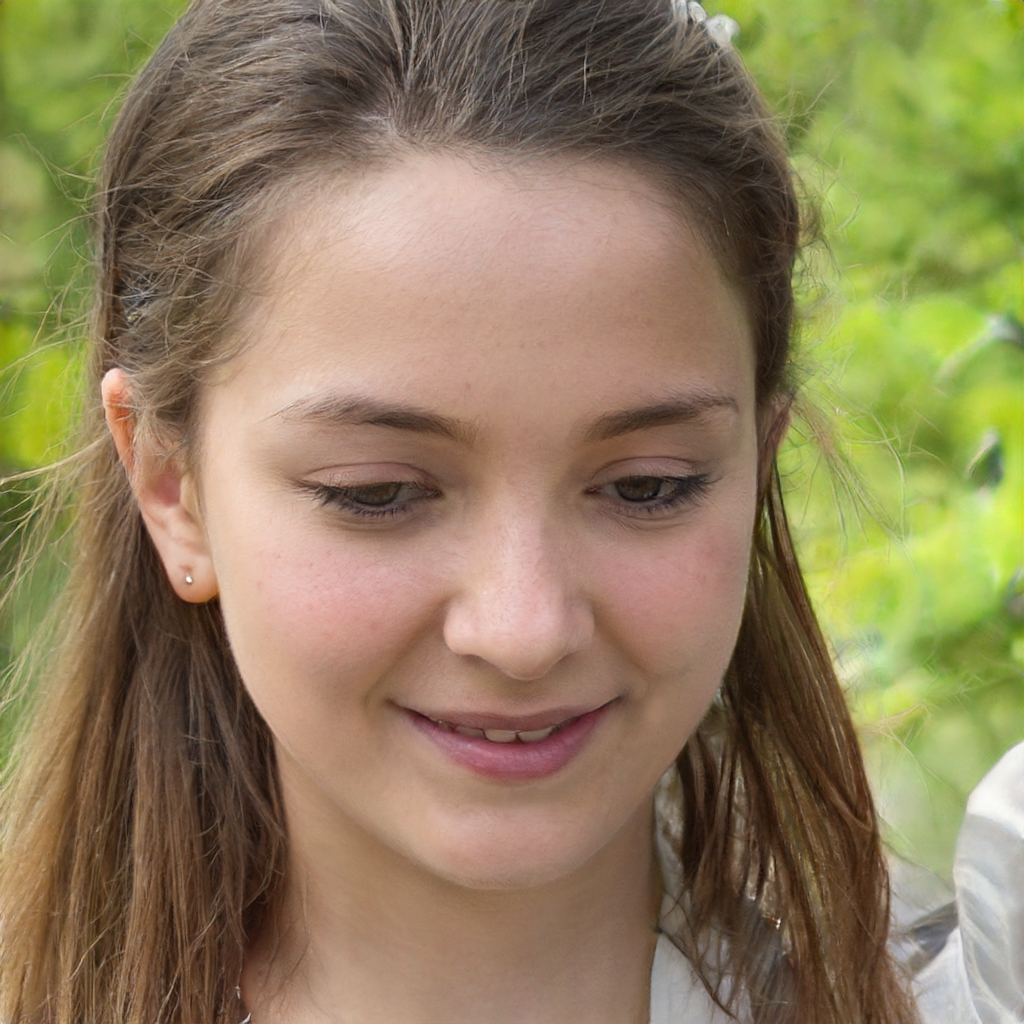
Gender: Female